Bangladesh Election Commission

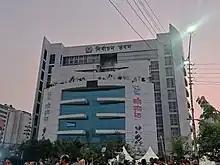
Bangladesh Election Commission secretariat

Bangladesh Election Commission has its own secretariat as per the "Election Commission Secretariat Act 2009", which is headed by a secretary. The secretariat is located at Agargaon in Dhaka city and has Electoral Training Institutes and field offices at the Regional, District and Upazila/Thana levels. Functions of the Election Commission Secretariat is to execute the decisions and orders of the commission.